Urania Cove

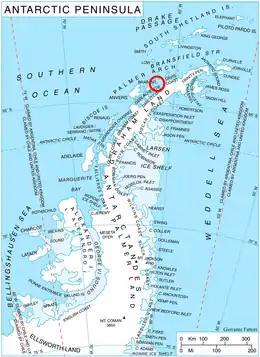
Location of Two Hummock Island in the Antarctic Peninsula region.

Urania Cove is the 1.6 km wide cove indenting for 1.35 km the west coast of Two Hummock Island in the Palmer Archipelago, Antarctica north of Buache Peak and west of Modev Peak.